Aortoiliac occlusive disease

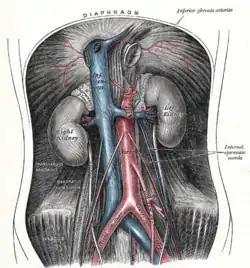
Plate from "Gray's Anatomy" showing the abdominal aorta and the common iliac arteries

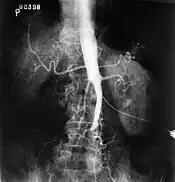
Fluoroscopic image of an aorta affected by Leriche's syndrome

In medicine, aortoiliac occlusive disease is a form of central artery disease involving the blockage of the abdominal aorta as it transitions into the common iliac arteries.